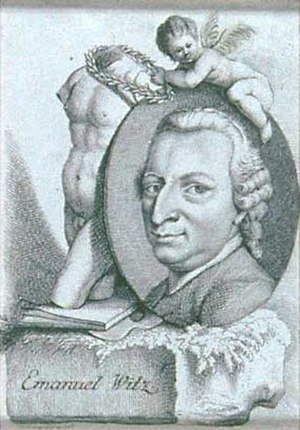
Emanuel Witz
Emanuel Witz
Emanuel Witz var en schweizisk maler.